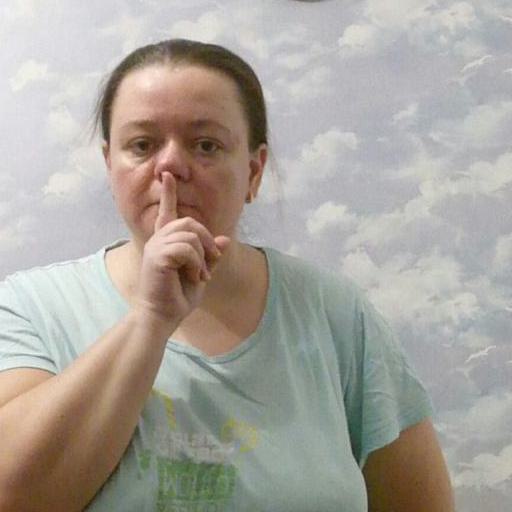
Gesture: mute